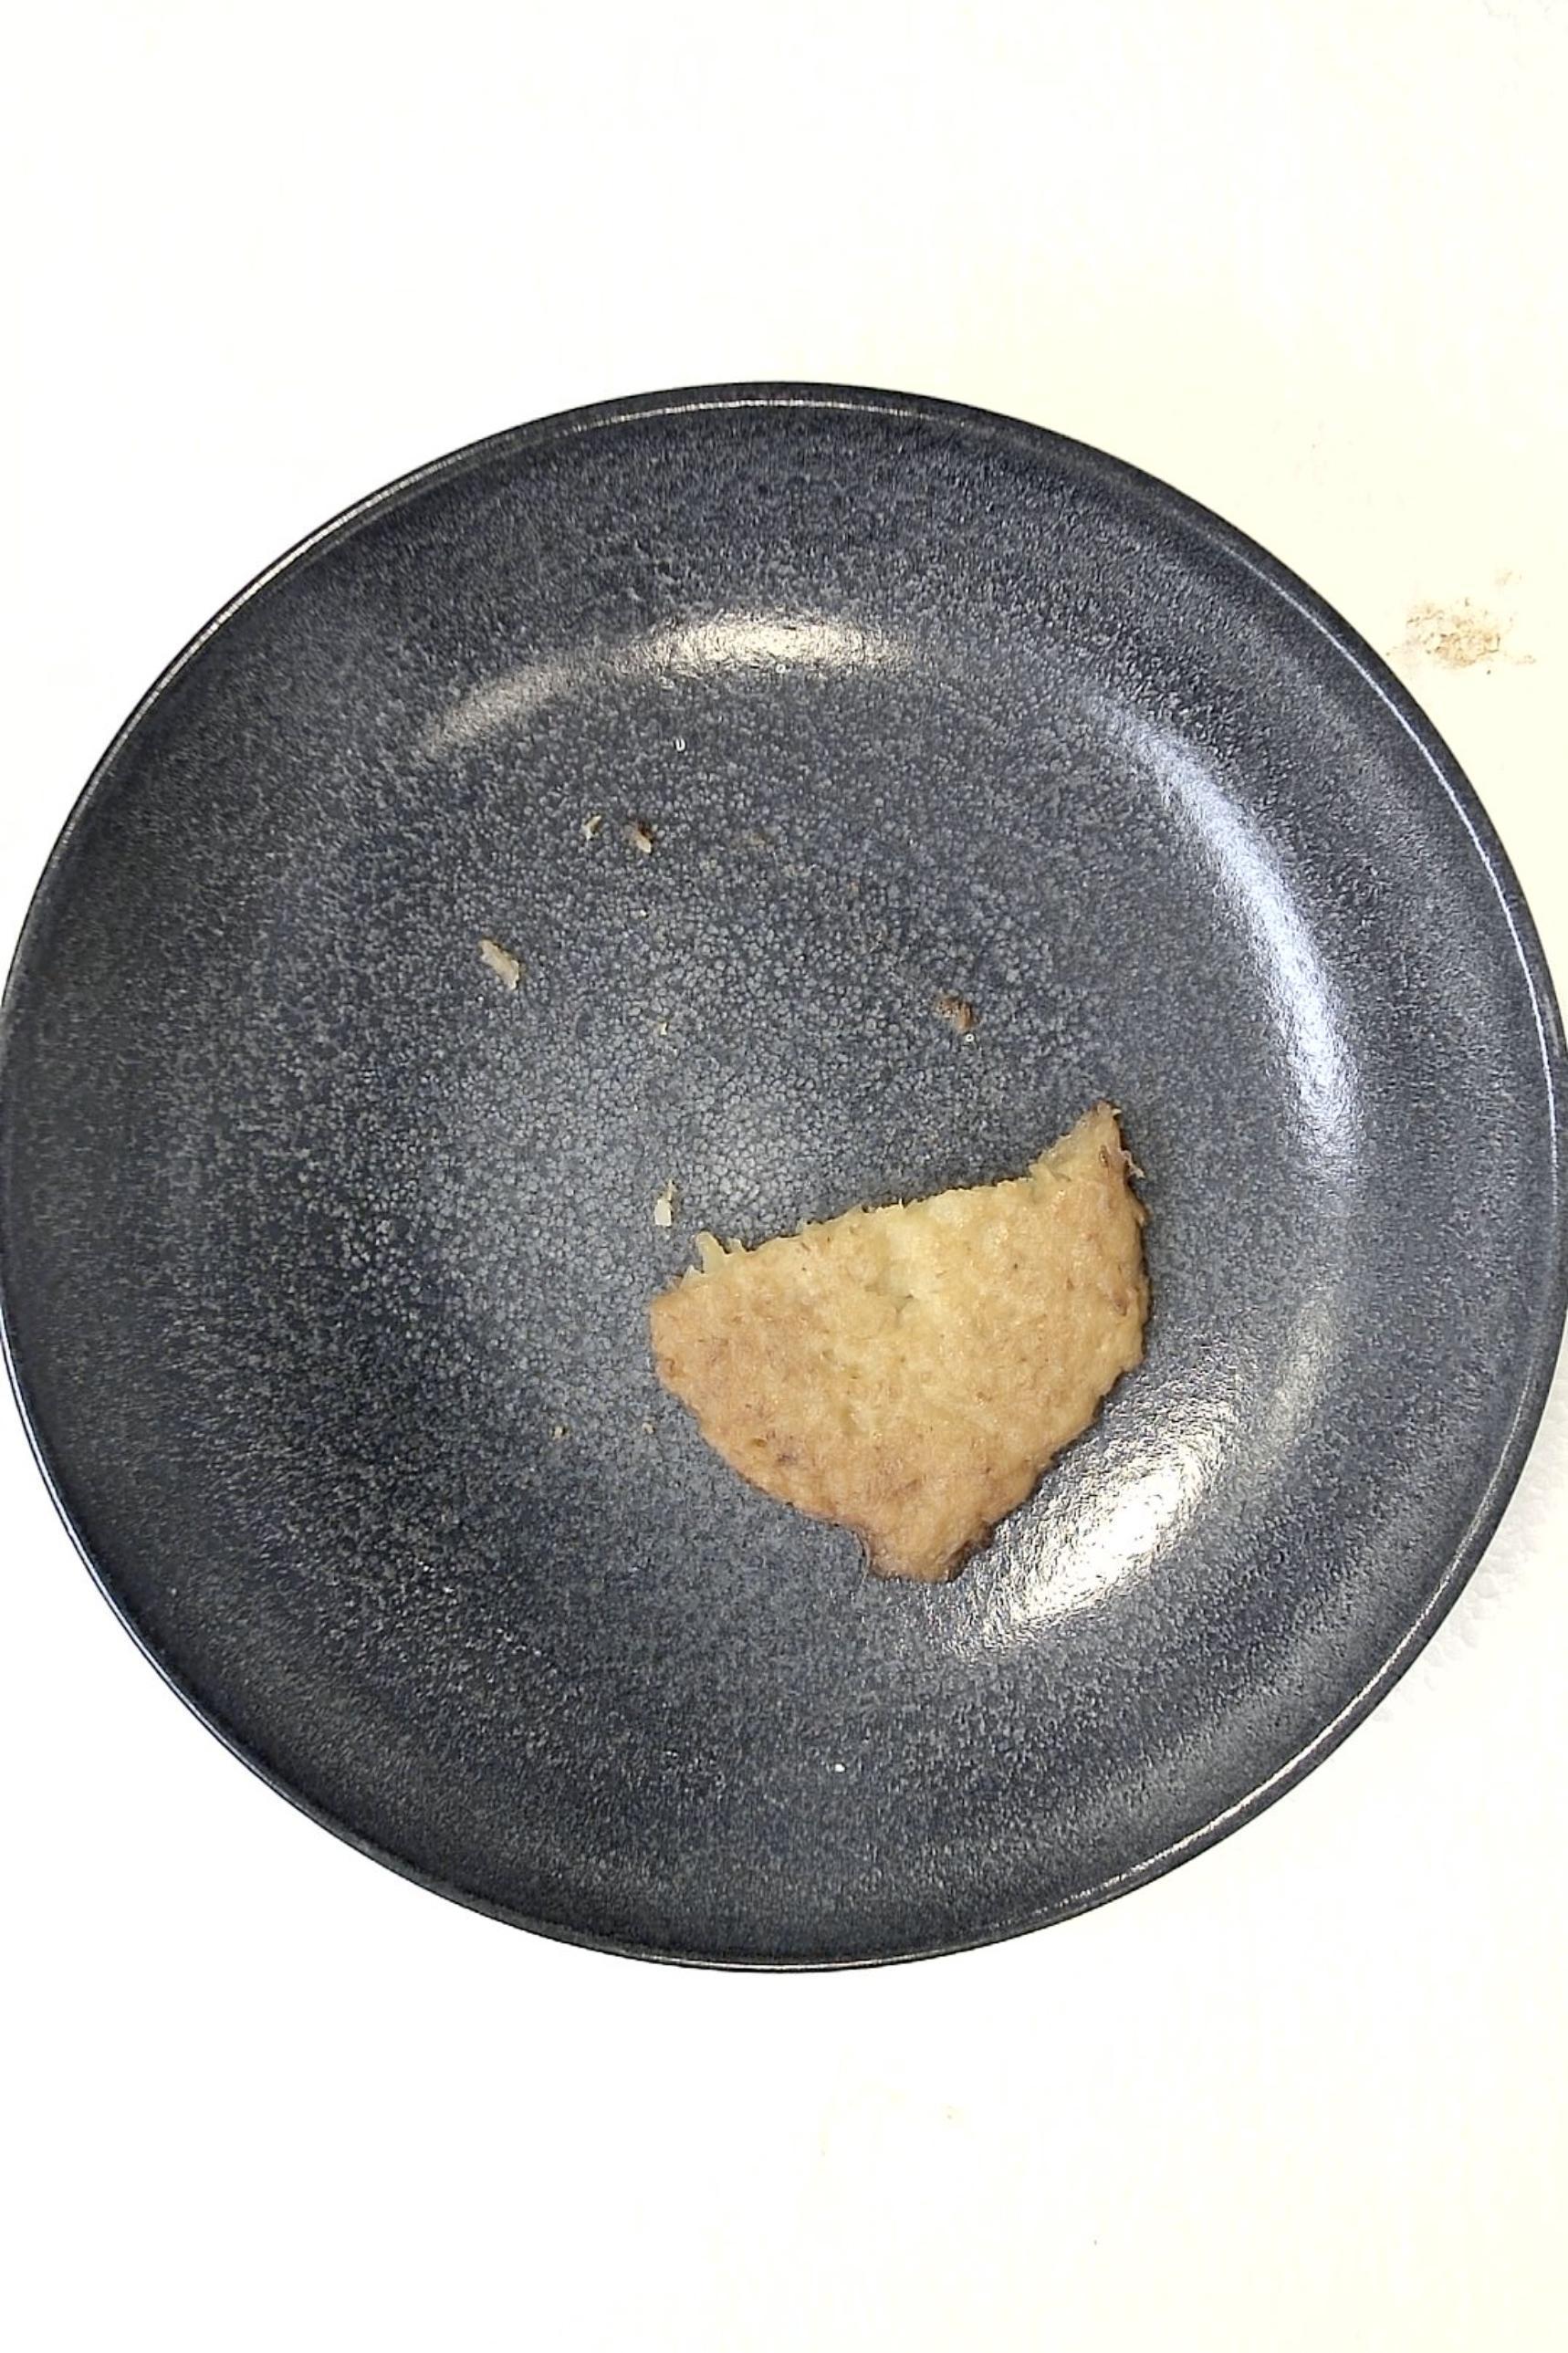
Dish: Reibekuchen mit Apfelmus
Portion size: Normale Portion
Ingredients: potato-pancakes-or-potato-fritters, applesauce
Weight as served: 280 g
Energy as served: 416.4 kcal (1.745,200 kJ)
Fat: 16.48 g (saturated: 1.4 g)
Carbohydrates: 58.24 g (sugar: 16.24 g)
Protein: 6.24 g
Salt: 2.8 g
Weight after return: 0 g
Energy after return: 0 kcal